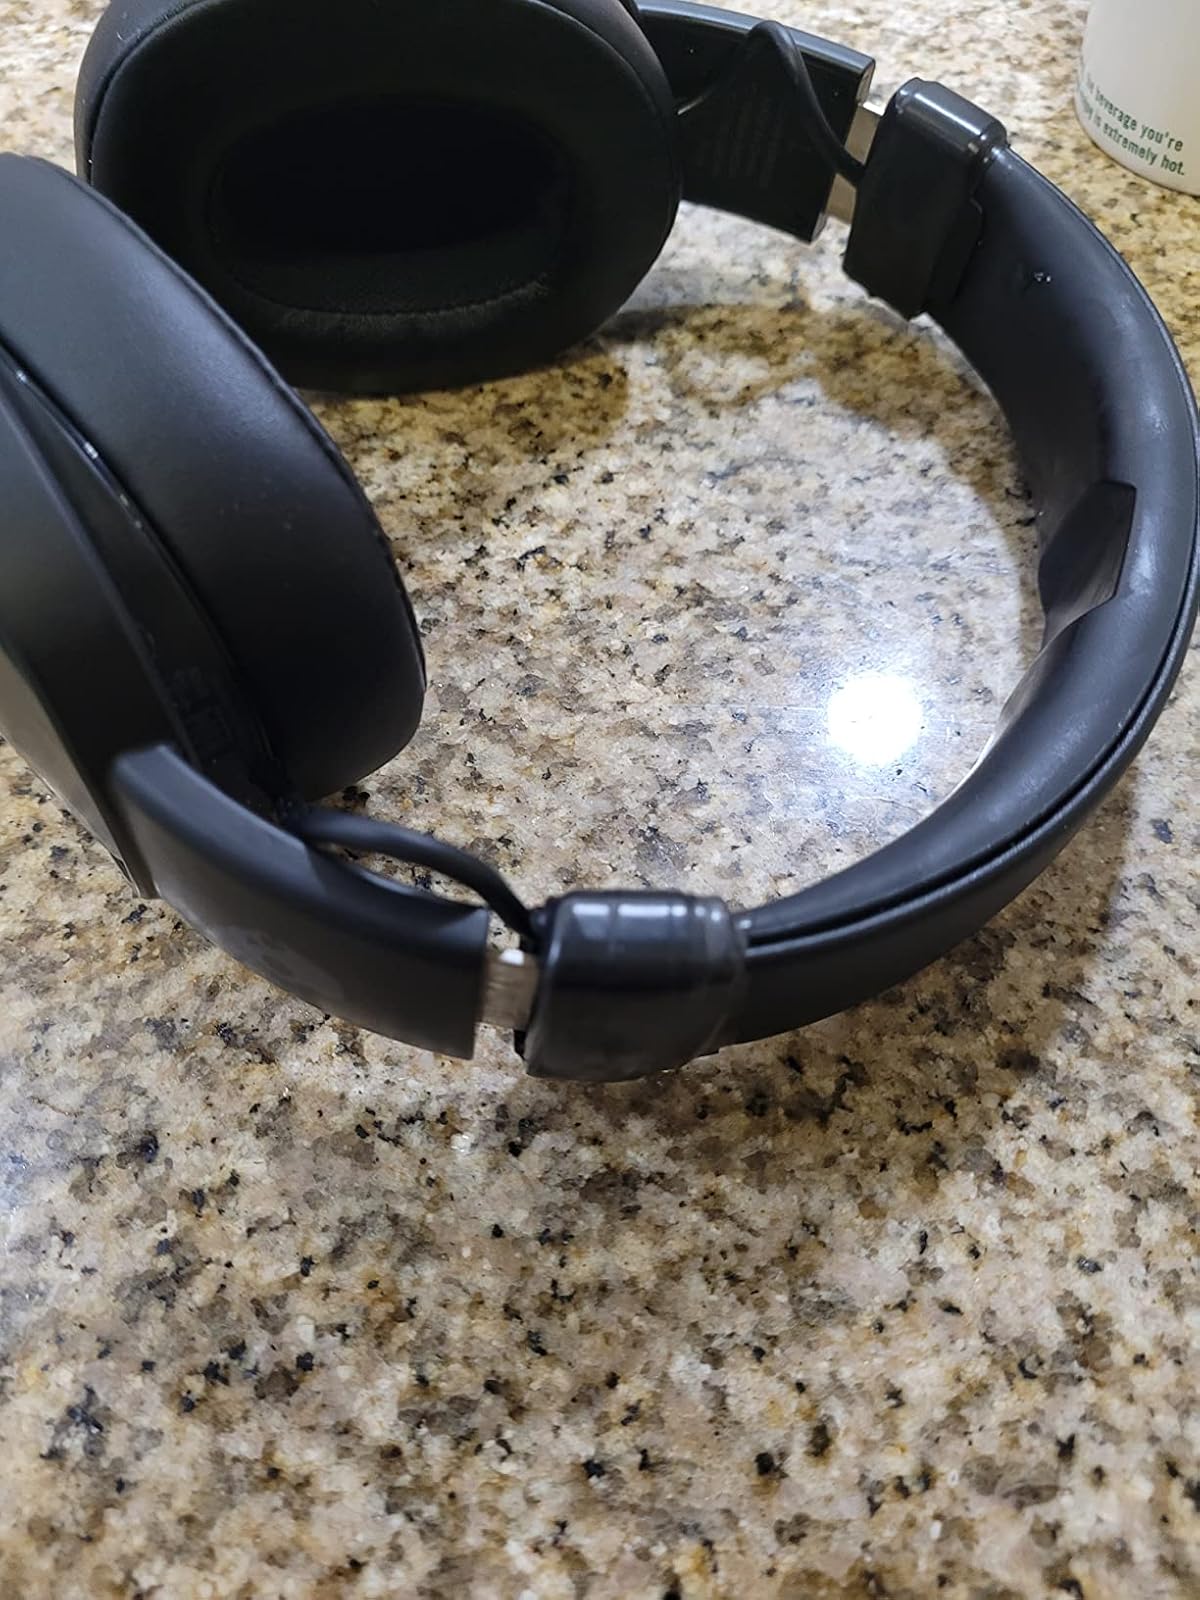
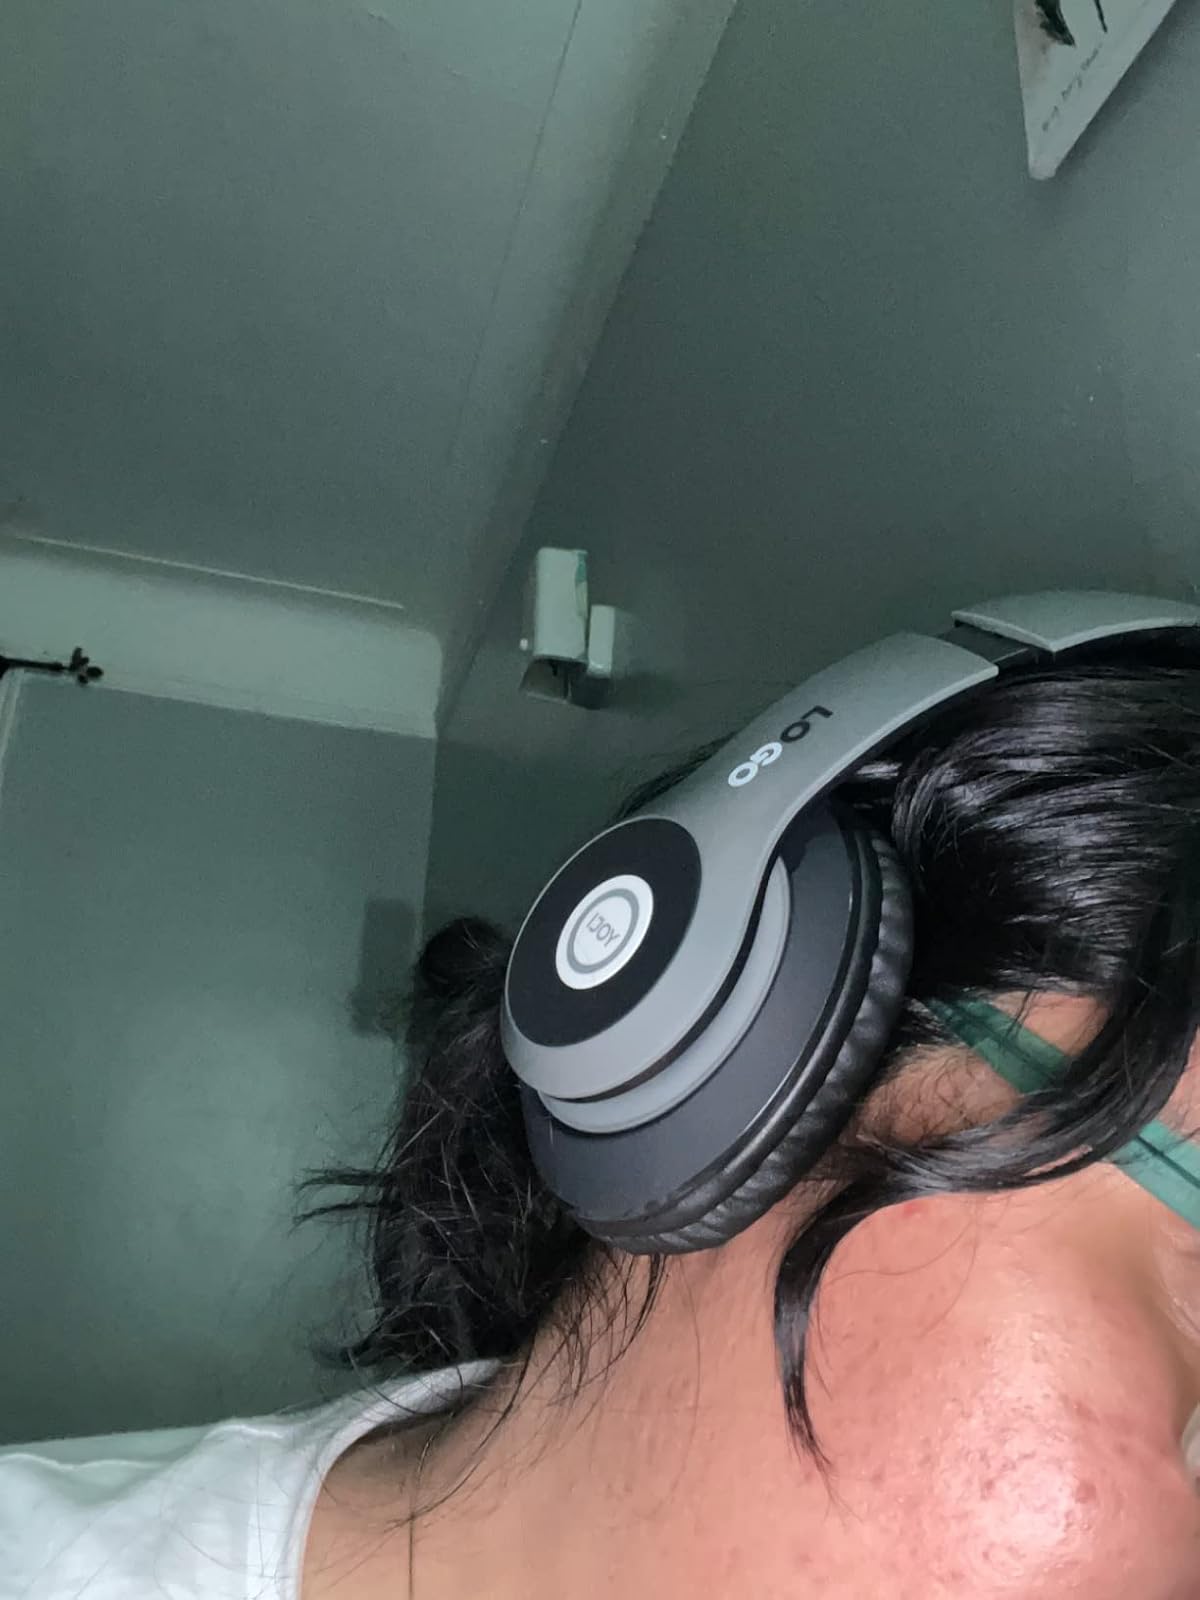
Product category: headphones
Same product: no